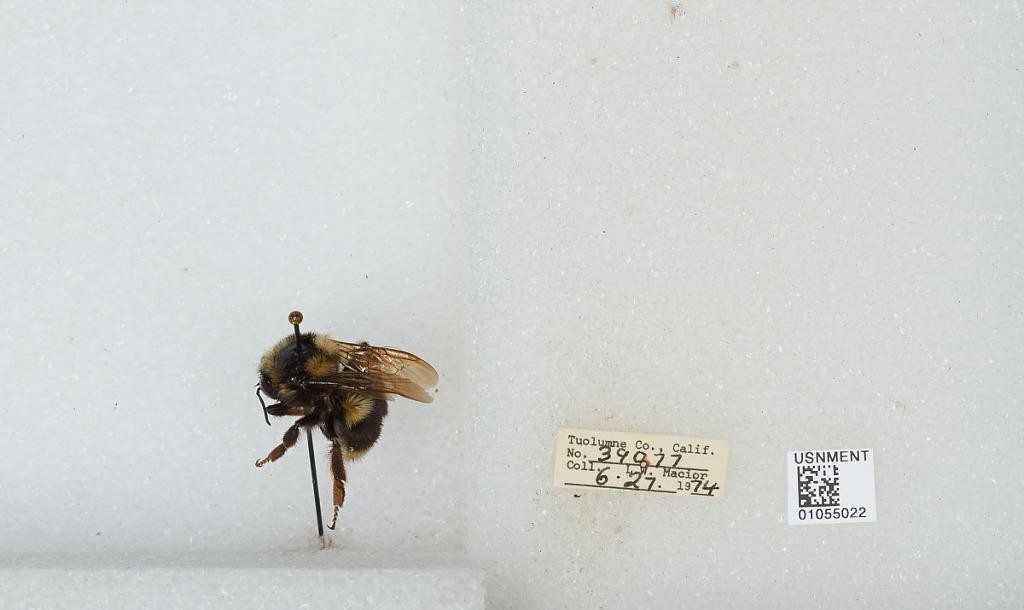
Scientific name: Bombus bifarius nearcticus
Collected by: L. Macior
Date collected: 1974-6-27
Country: United States
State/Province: California
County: Tuolumne
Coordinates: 38.02, -119.94